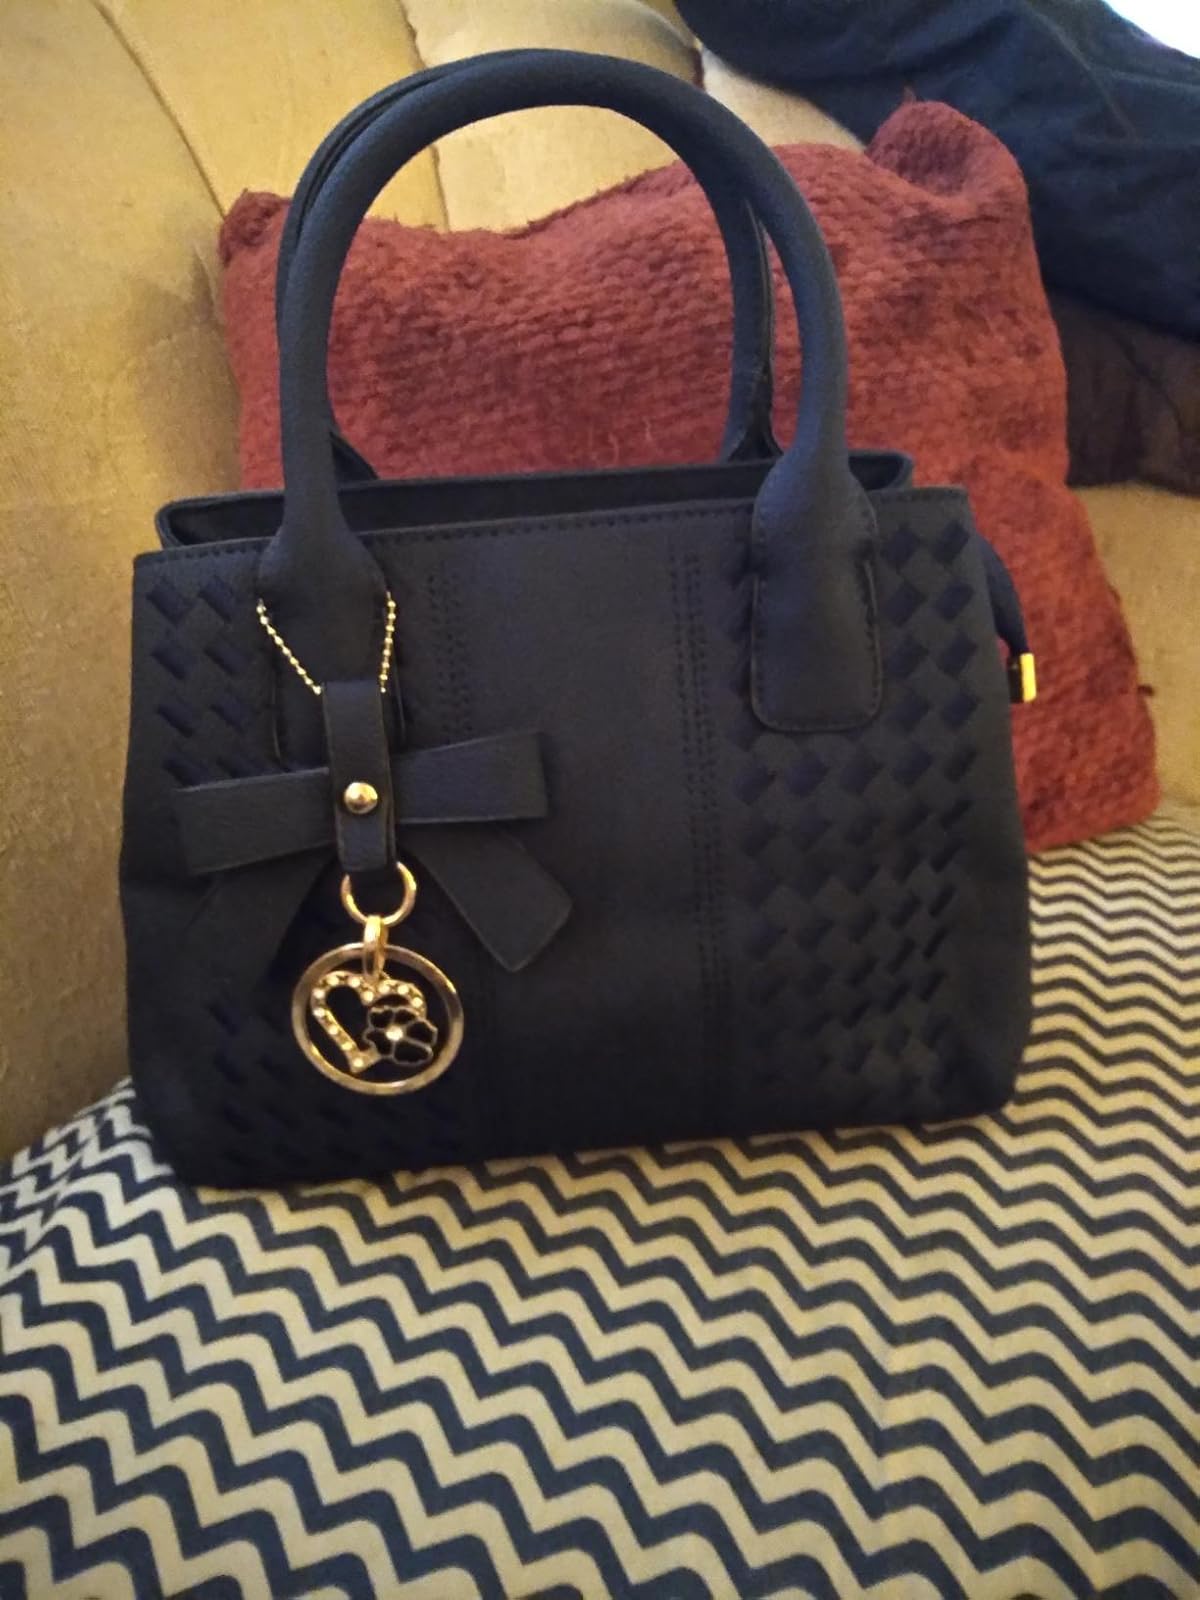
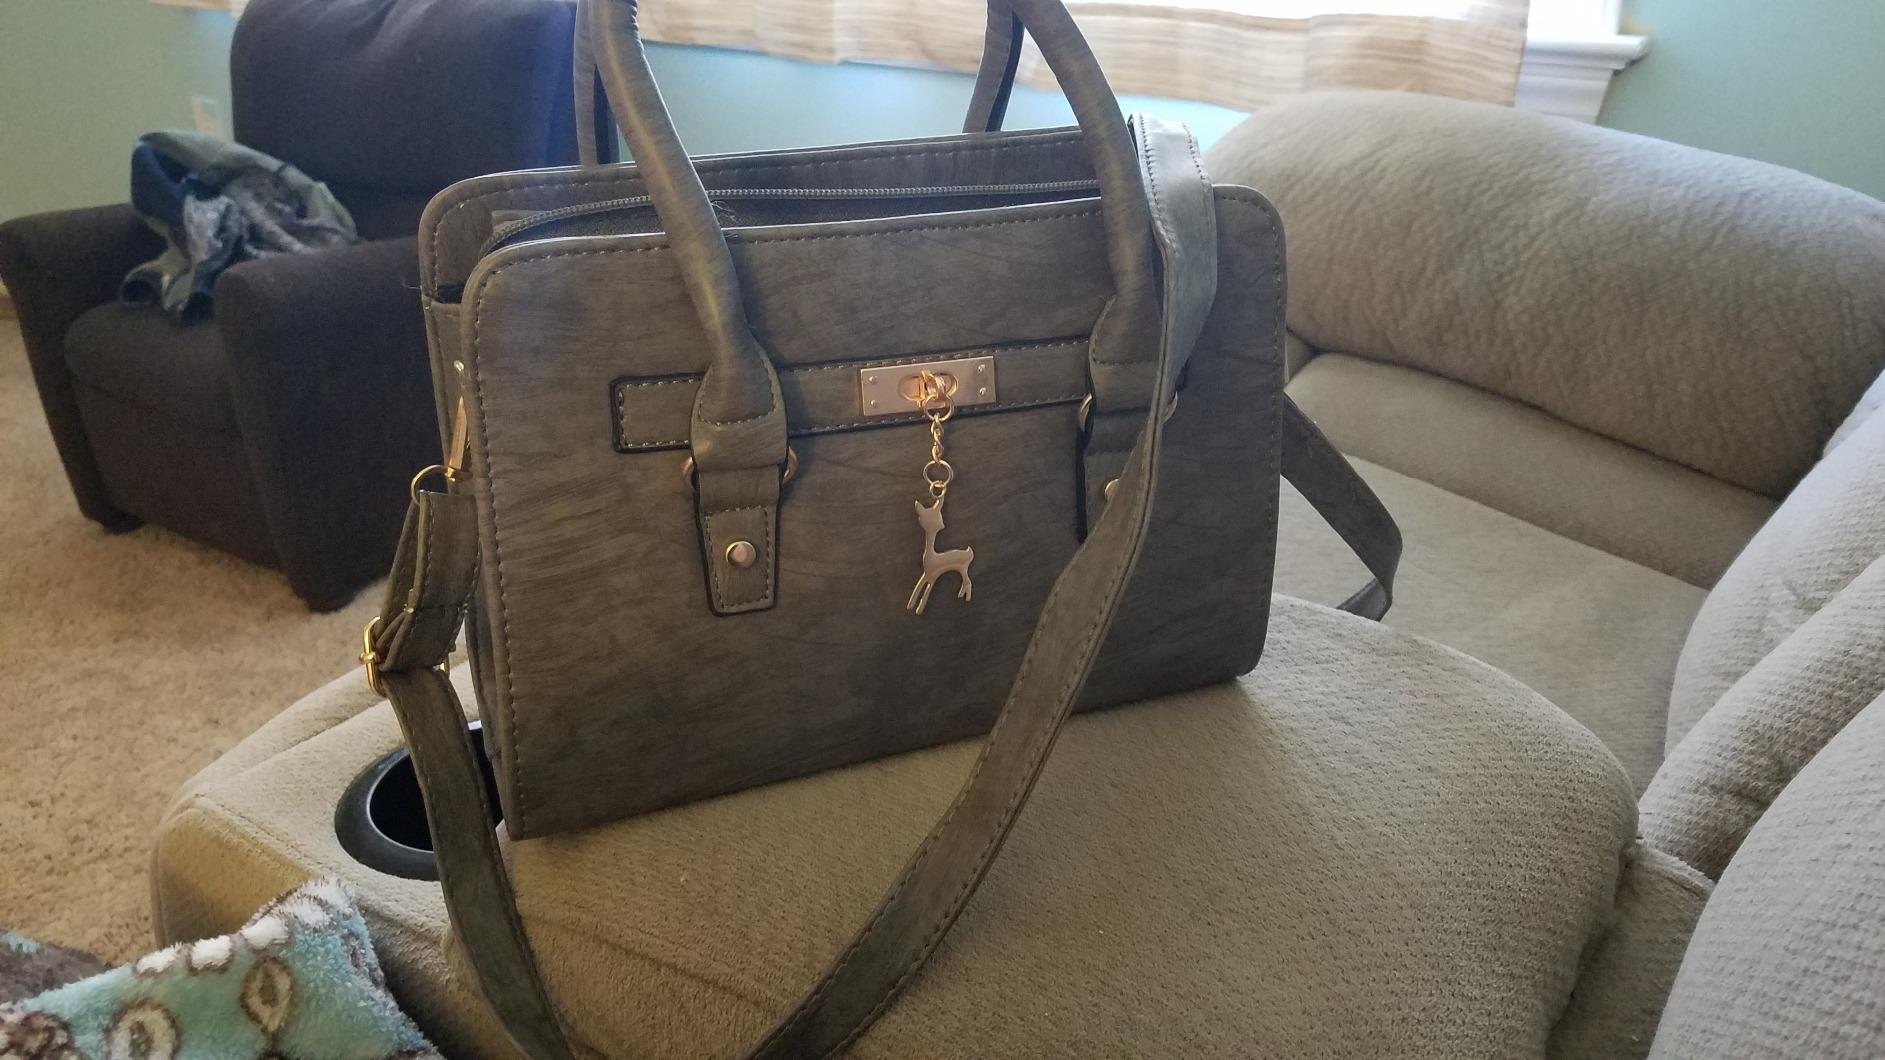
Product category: accessories_handbag
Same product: no